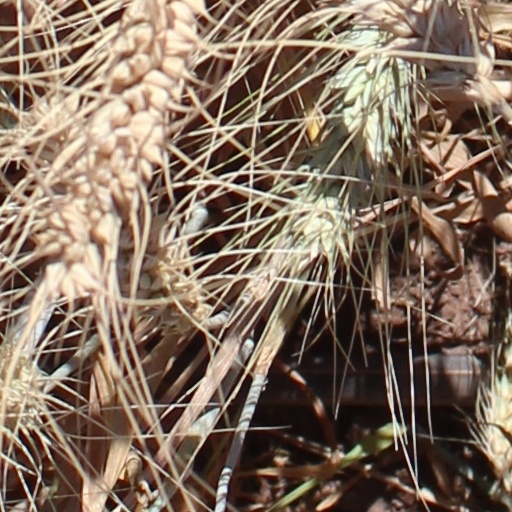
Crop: wheat